Castlevania: Bloodlines

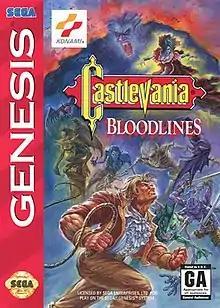
North American box art

Castlevania: Bloodlines, known in Japan as and in PAL regions as Castlevania: The New Generation, is a 1994 action-platform game developed and published by Konami for the Sega Genesis as part of the "Castlevania" series. A vampire named Elizabeth Bartley is orchestrating the beginning of World War I to serve as the catalyst for the resurrection of her uncle, Dracula. Players take on the role of Quincey Morris' son, John, and his friend Eric Lecarde to take up the fight against evil.